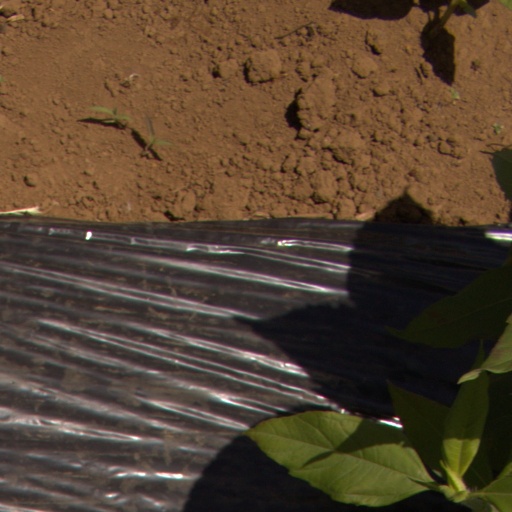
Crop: Jerusalem artichoke